List of cities in Ivory Coast

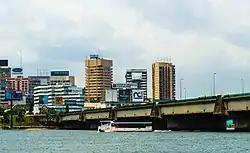
Abidjan, economic capital of Côte d'Ivoire

This is a list of cities in Ivory Coast. Only the 40 most populous cities are listed here.